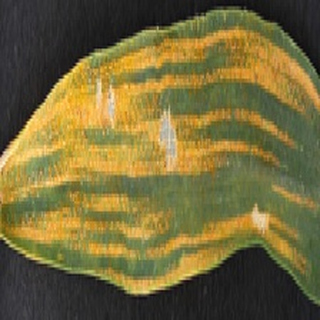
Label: wheat_yellow_rust